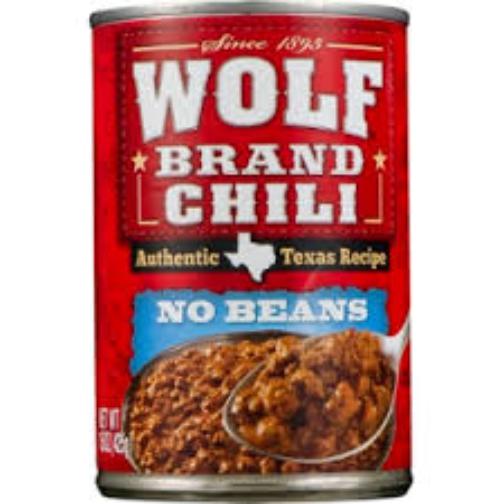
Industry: Food